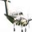
Label: airplane